Naka-Oguni Station

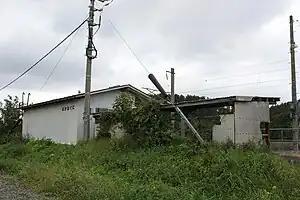
Naka-Oguni Station in September 2008

is a railway station on the Tsugaru Line in the town of Sotogahama, Aomori, Japan, operated by East Japan Railway Company (JR East).